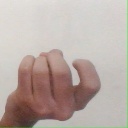
अक्षर: ज